Simeon Jacobs

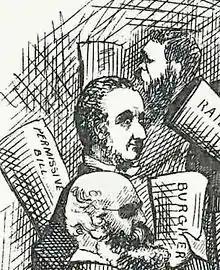
A sketch of Simeon Jacobs (centre), between Prime Minister Molteno (in his sunglasses) and Commissioner Charles Brownlee (in the background). From a set of caricatures of the Molteno government by the Lantern newspaper. 1877-1878

In 1874, the new prime minister John Molteno, who thought very highly of him, appointed him Attorney-General of the Cape Colony, to replace John de Villiers whom he had just promoted to Chief Justice. He was also made a member of the executive council, however his extreme physical frailty worsened with age and hard work.